Dar es Salaam

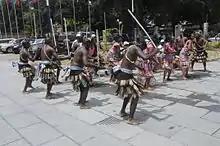
A traditional African dance in Dar es Salaam

The Dar es Salaam Stock Exchange (DSE) is the country's first stock market. The headquarters of the Natural Gas Revenue Fund is also here.